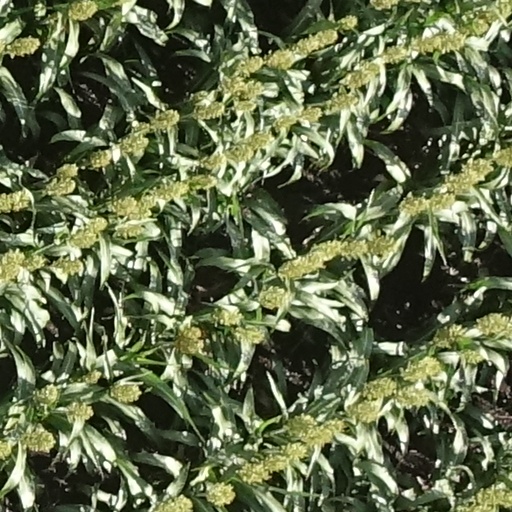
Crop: sorghum